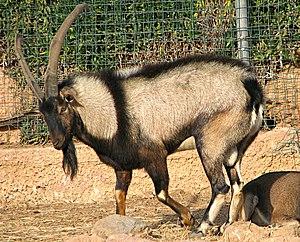
La robe de la chèvre est la ou les couleurs d'une chèvre, c'est-à-dire de ses poils, selon les gènes hérités de ses parents et s'exprimant par des mécanismes mal connus.
Cette liste commentée recense la mammalofaune en Grèce. Elle répertorie les espèces de mammifères grecs actuels et celles qui ont été récemment classifiées comme éteintes. Cette liste comporte 134 espèces réparties en onze ordres et 31 familles, dont deux sont « en danger critique d'extinction », trois sont « en danger », dix sont « vulnérables », huit sont « quasi menacées » et sept ont des « données insuffisantes » pour être classées.
Cette liste commentée recense la mammalofaune en Crète. Elle répertorie les espèces de mammifères crétois actuels et celles qui ont été récemment classifiées comme éteintes. Cette liste comporte cinquante espèces réparties en neuf ordres et 17 familles, dont une est « en danger critique d'extinction », une autre est « en danger », quatre sont « vulnérables », deux sont « quasi menacées » et deux autres ont des « données insuffisantes » pour être classées.